Hakka people

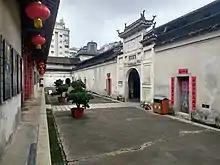
Shenzhen Hakkas Folk Customs Museum-Hehu New Residence

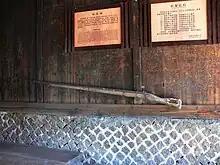
A musket in a Hakka Fujian tulou

Hakka hill songs are traditionally used by hillside farmers in parts of Taiwan and China, mainly for entertainment in the farming fields and courting practices. They are characterized by the strong, resonating melody and voice, which echo around hills and can be heard for up to a mile around the area. Hill songs can be considered a form of communication, as their participants often use them to communicate love songs or news.